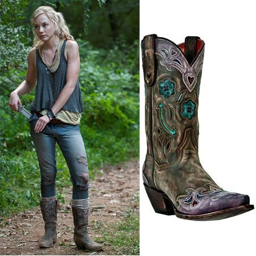
spotted in the television series , thriller tv program , is spotted wearing boots !